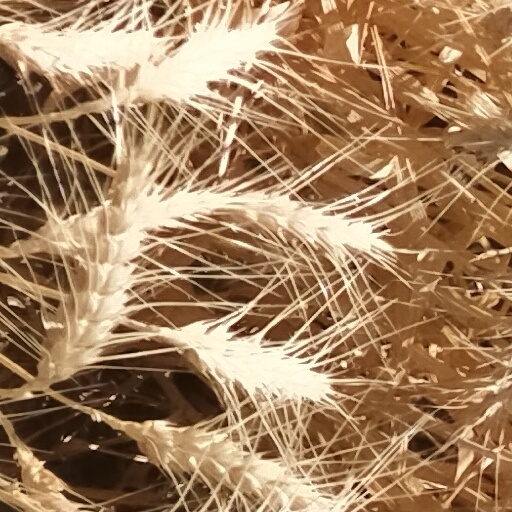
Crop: wheat